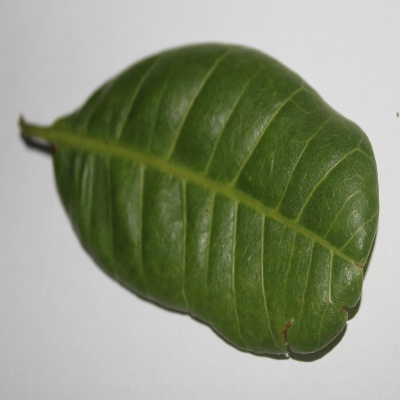
Crop: Cashew
Condition: anthracnose